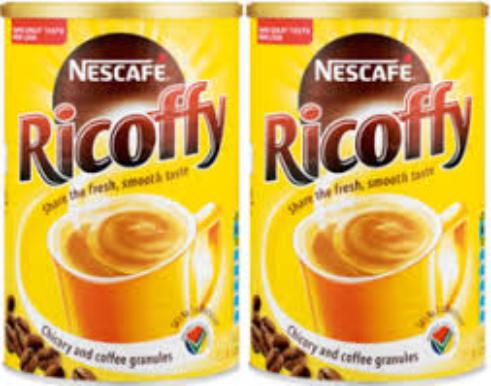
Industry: Food